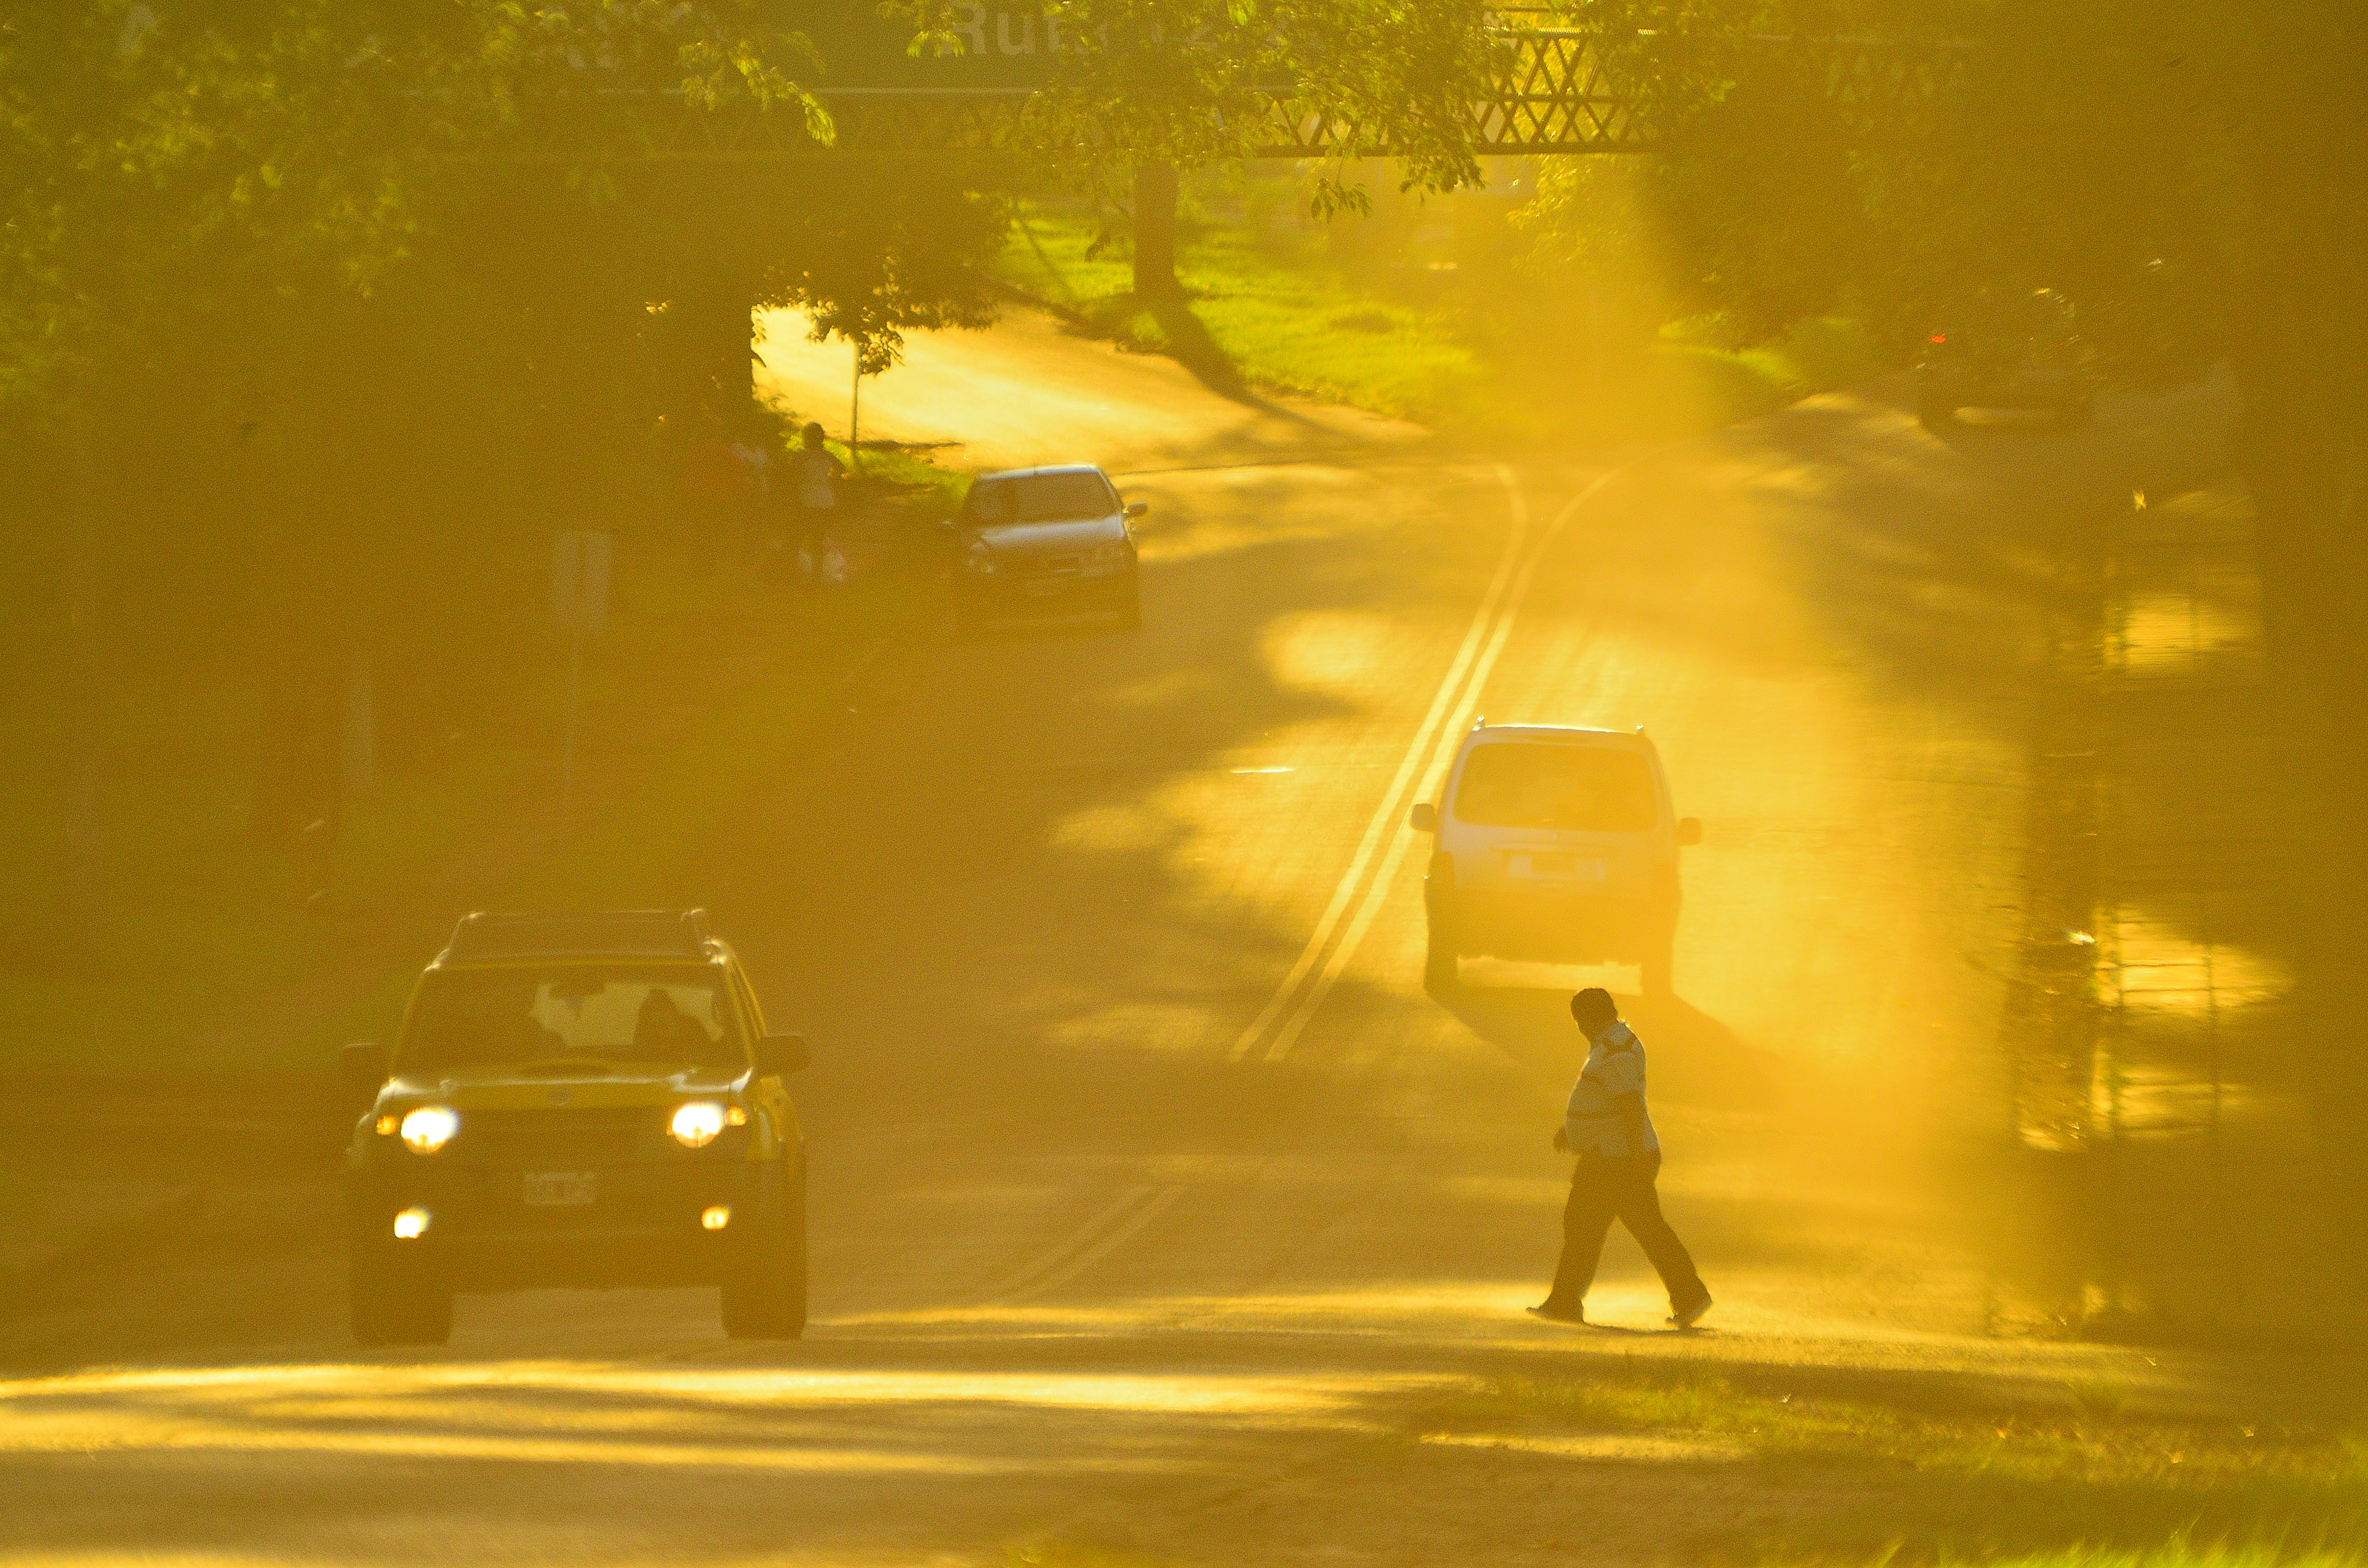
light, sun, night, sunlight, morning, reflection, yellow, lighting, calle, amarillo, hombre, atardecer, eldorado, tarde, dorado, atmospheric phenomenon